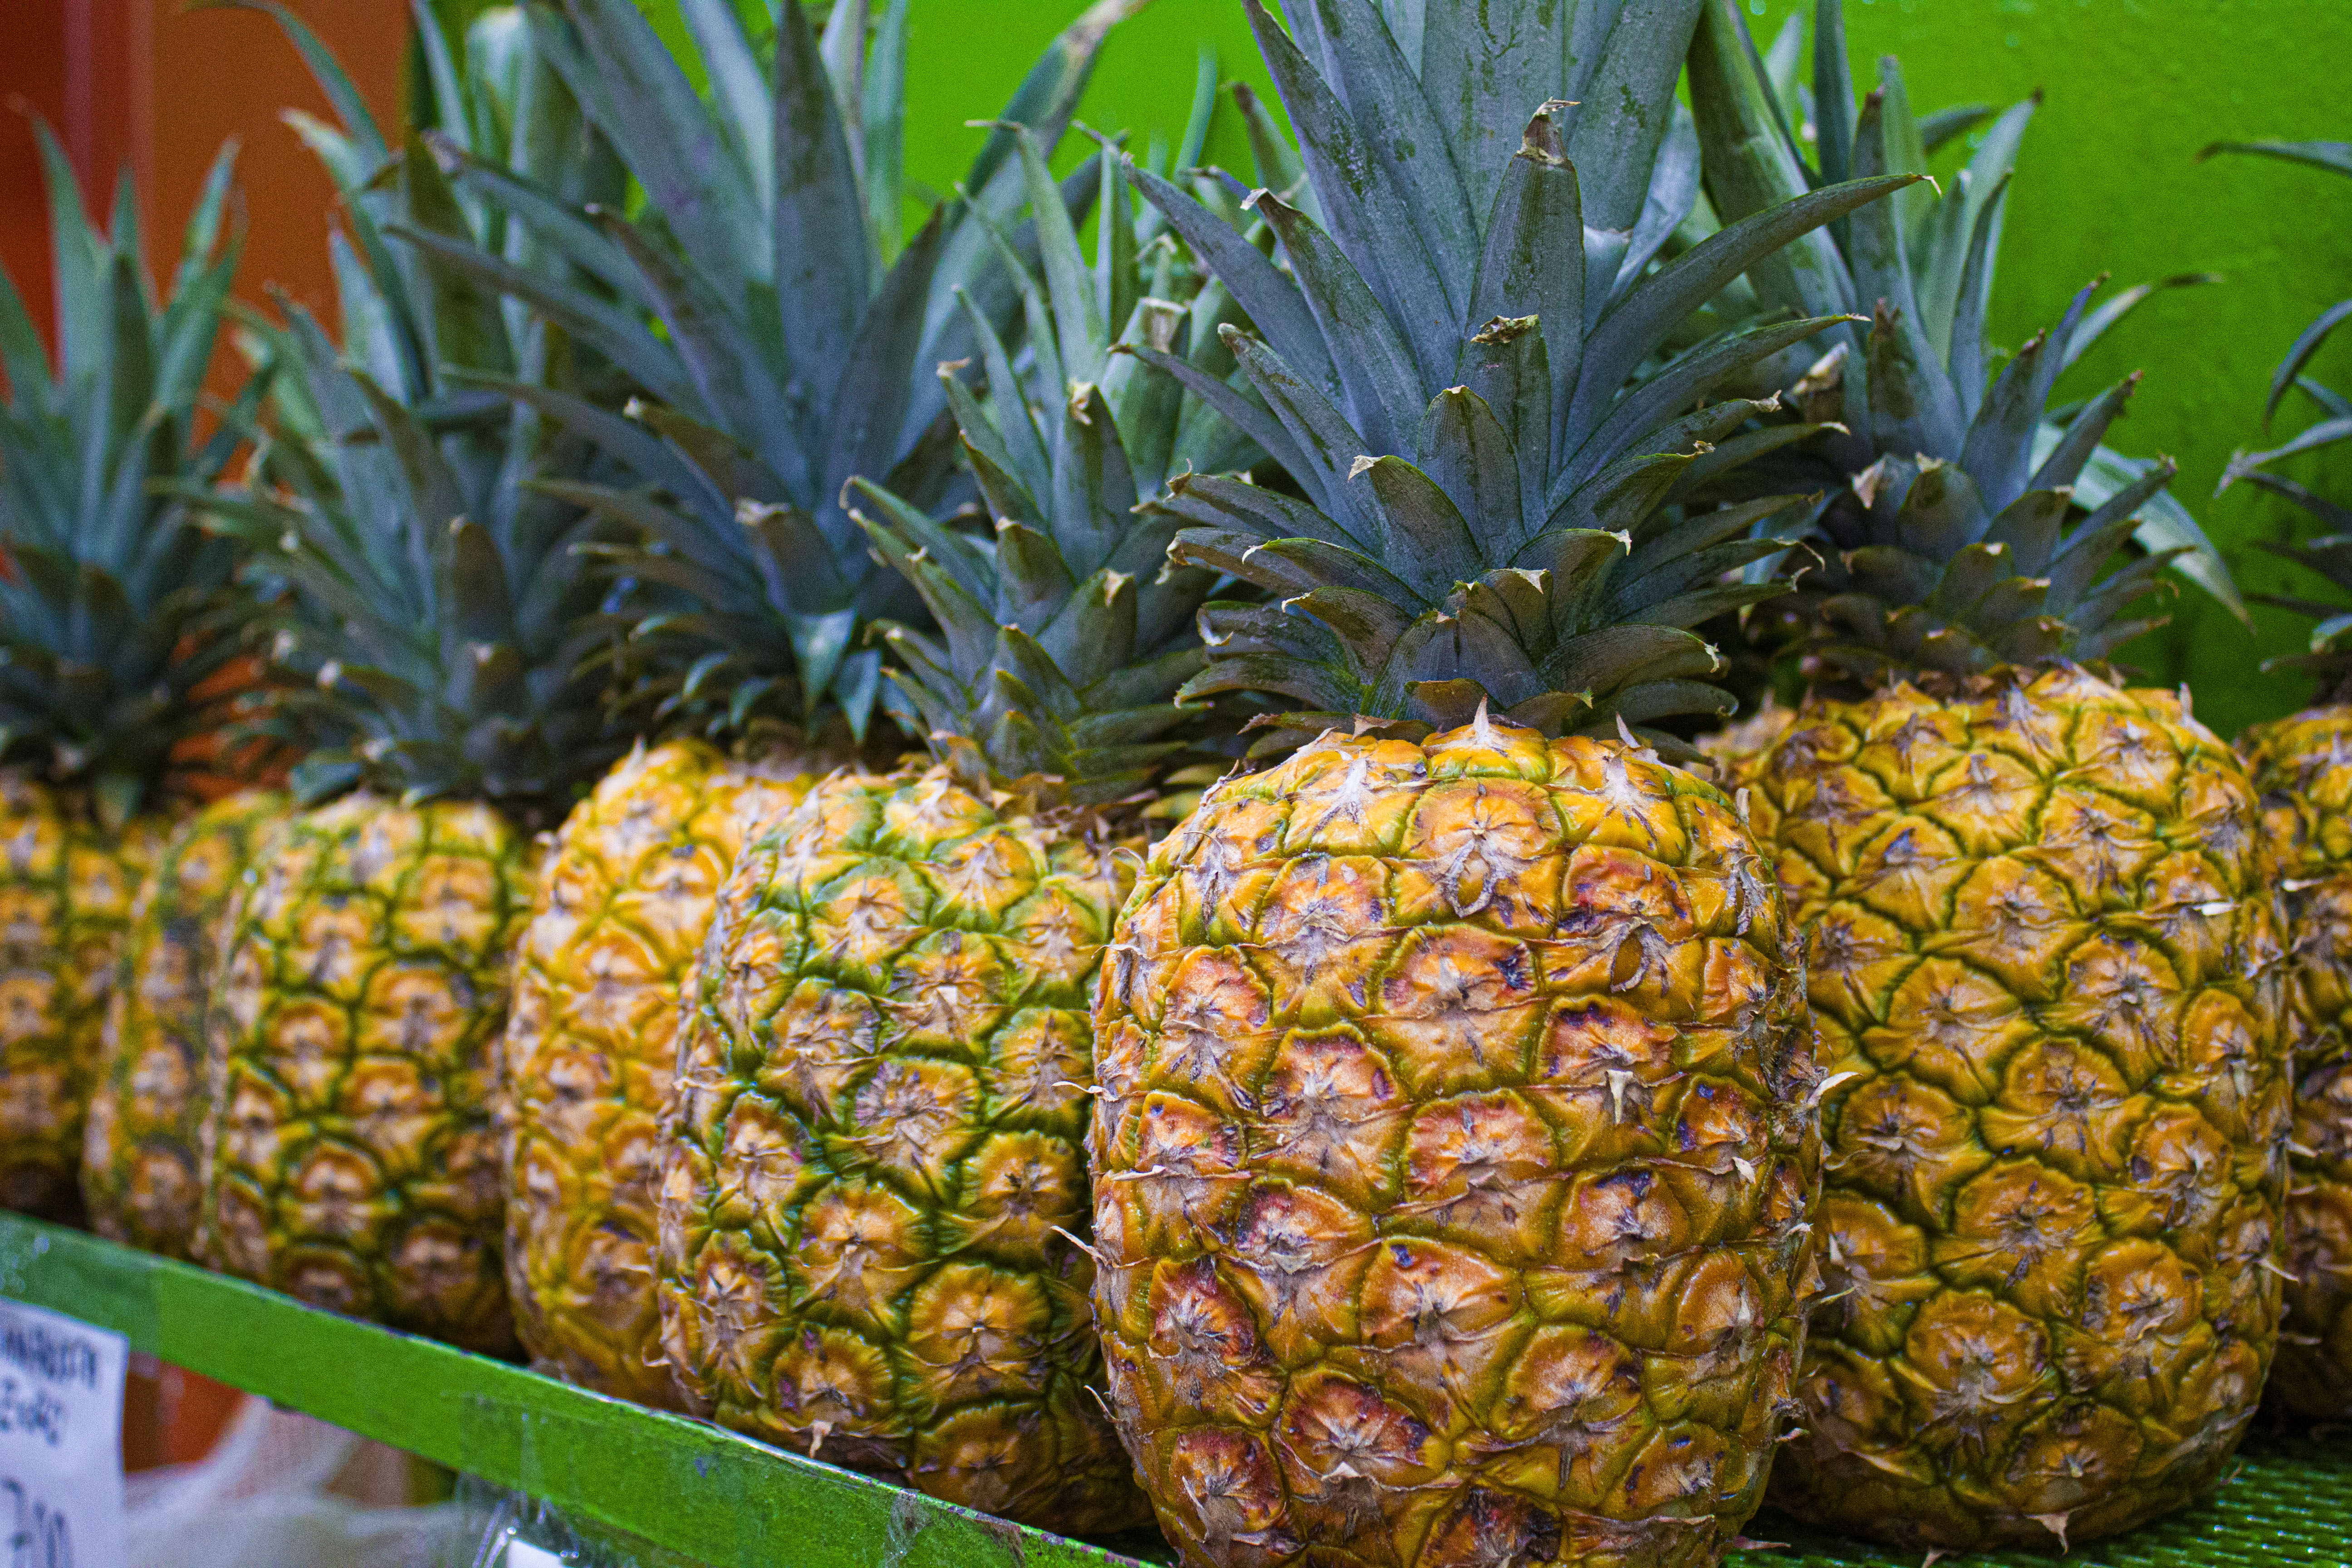
fruit, vegetables, pineapple, ananas, natural foods, plant, food, bromeliaceae, local food, terrestrial plant, produce, vegan nutrition, flowering plant, market, poales